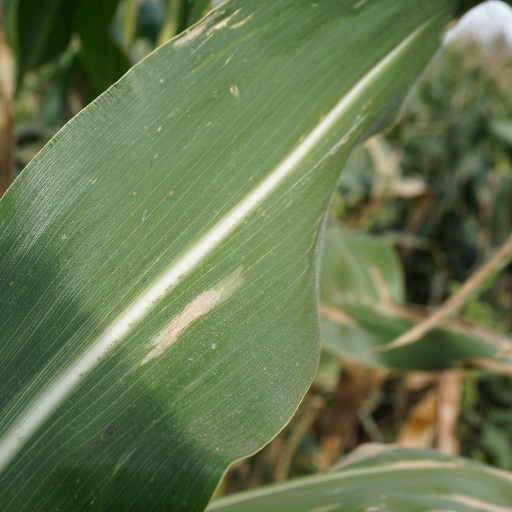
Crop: maize; corn